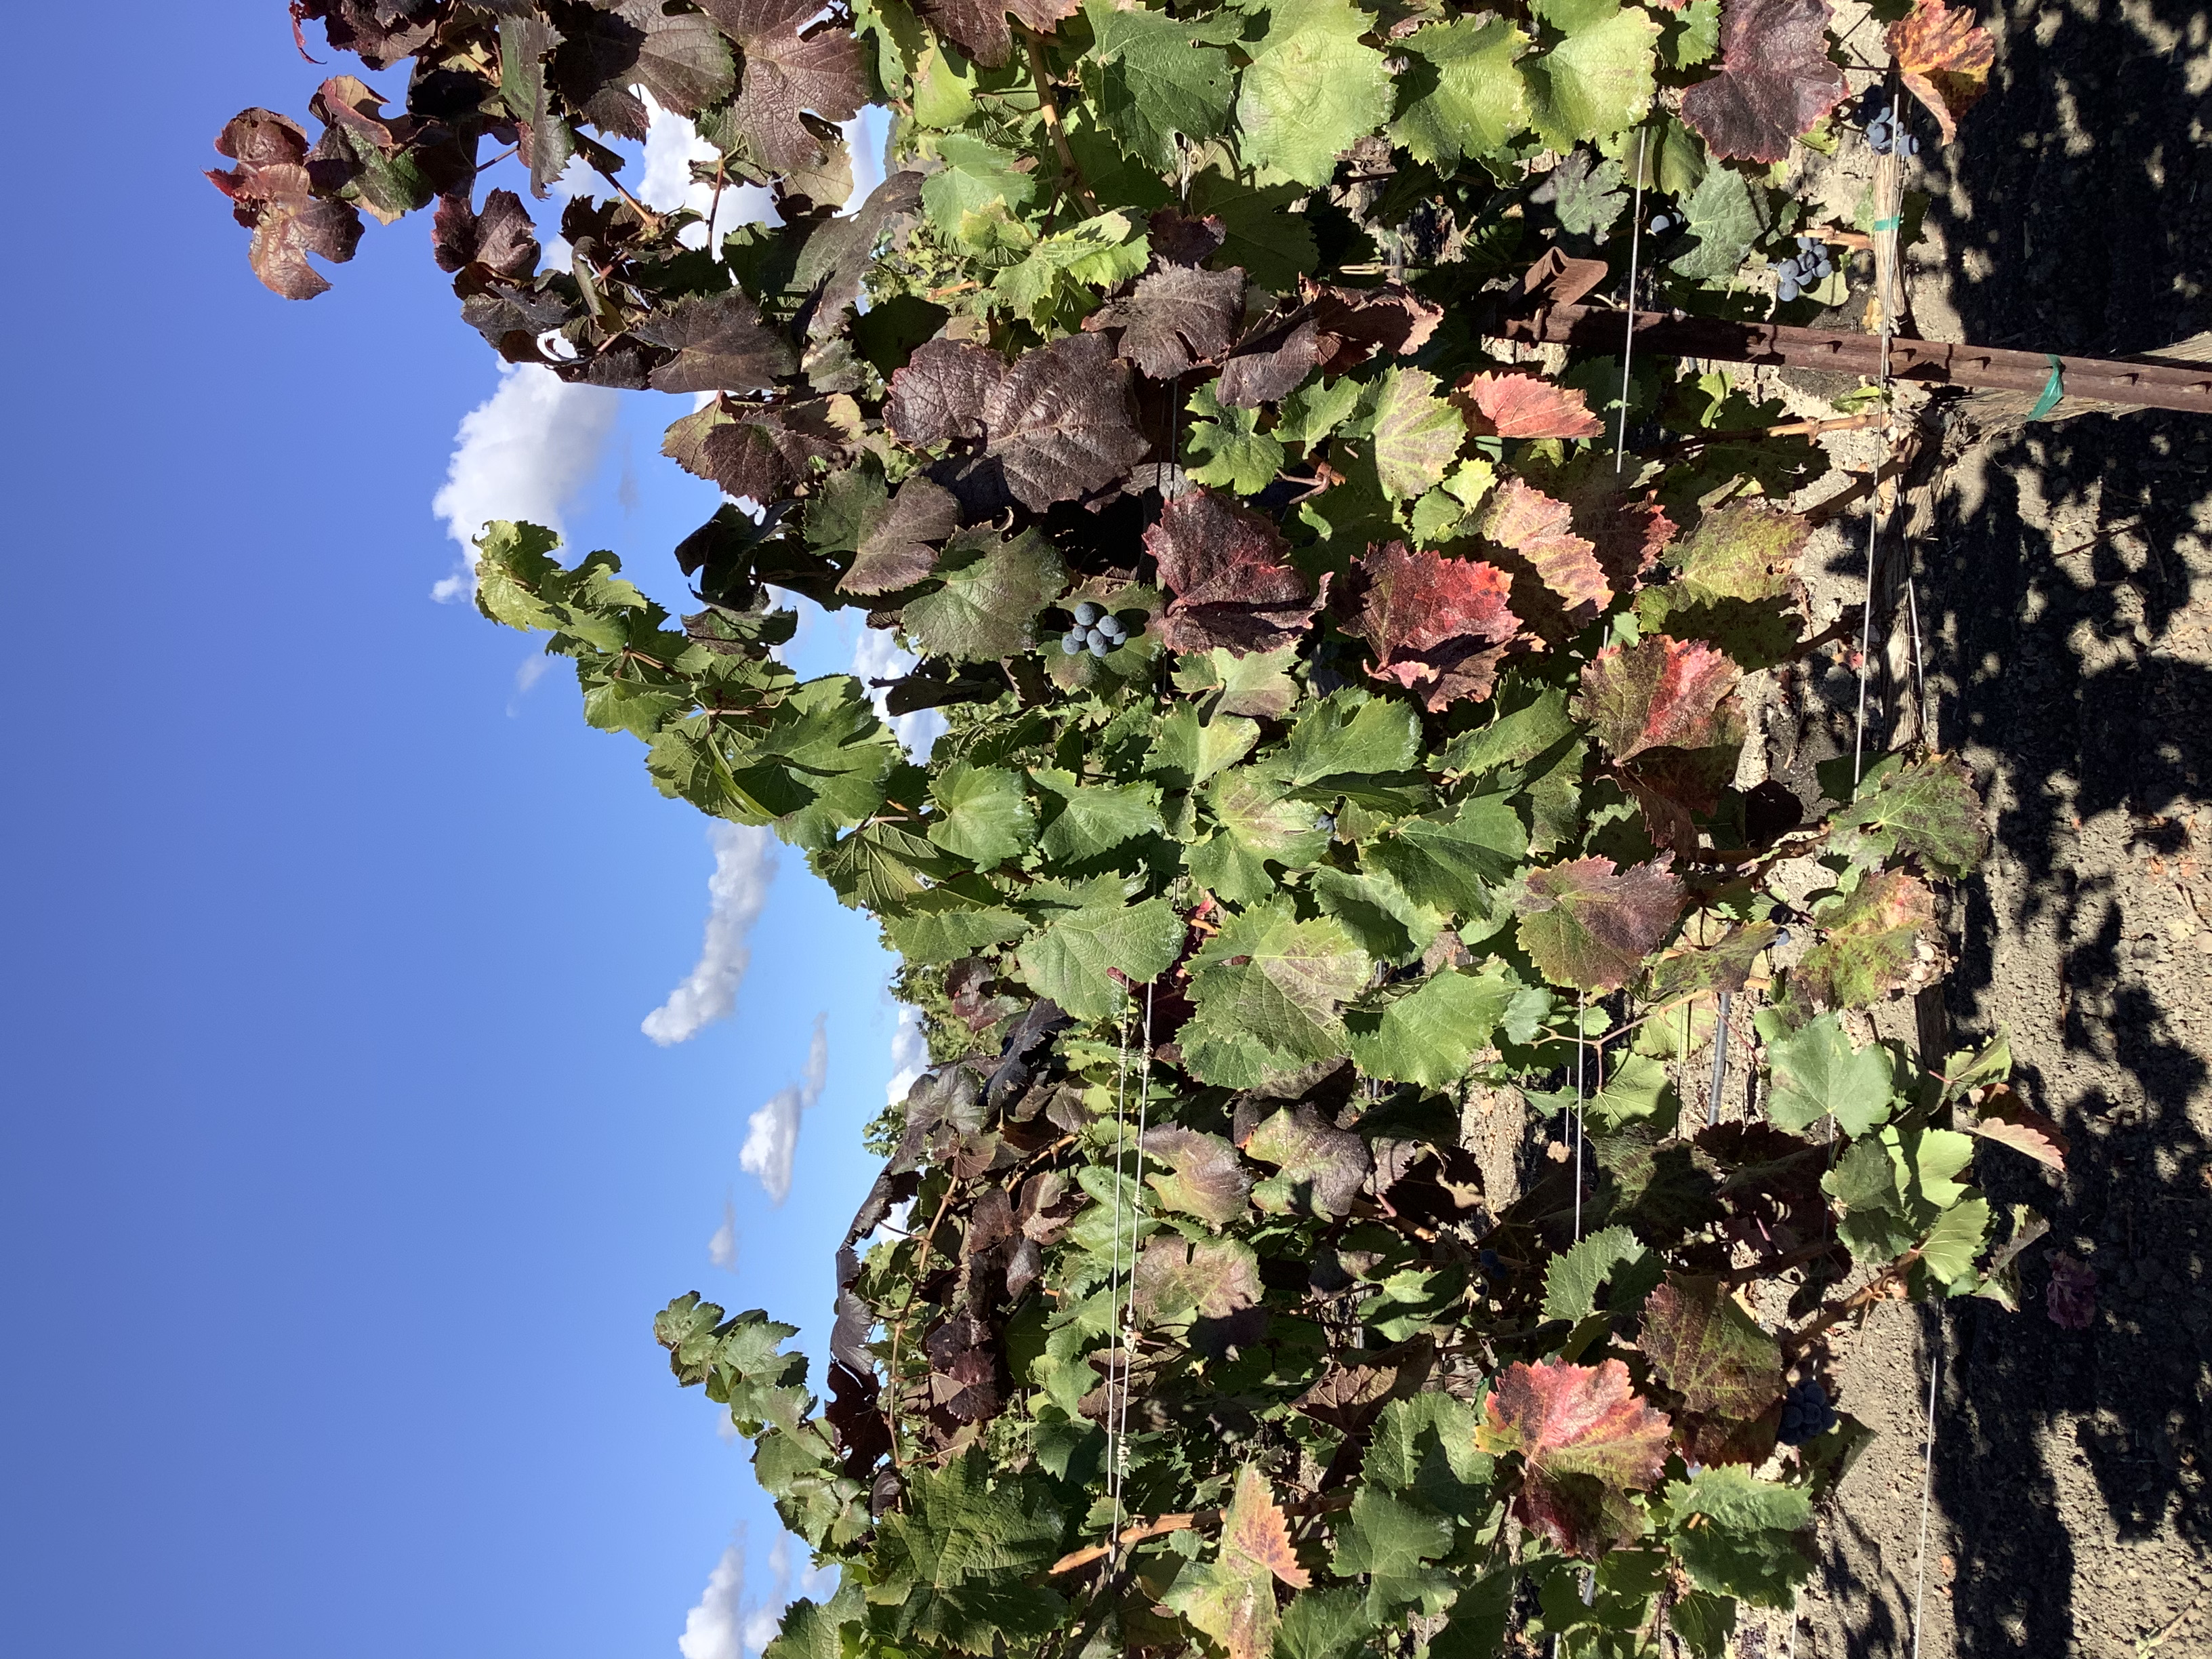
Label: Red Blotch